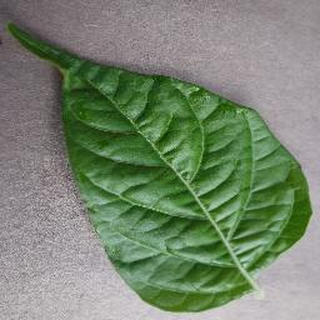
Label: healthy_bell_pepper